Flag of Panama

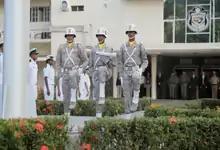
National flag hoisting ceremony at the National Police Headquarters.

The Panamanian flag can only be hoisted if it is in good condition and it must be hoisted after seven in the morning and lowered before six in the evening. The rope of the flagpole must be white and braided with a thickness of 1/4 inch, and the flagpole must have a height of six times the width of the flag, except when the flag has a special dimensions. In the following places it must always be flown: